Stuttgart-Weilimdorf station

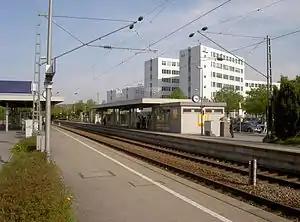

Stuttgart-Weilimdorf station is in the Stuttgart municipality of Weilimdorf in the German state of Baden-Württemberg on the Württemberg Black Forest railway and is part of the Stuttgart S-Bahn network.